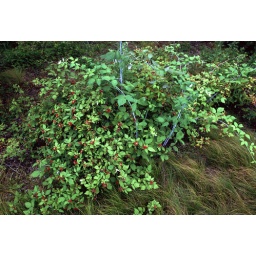
black raspberry in fruit